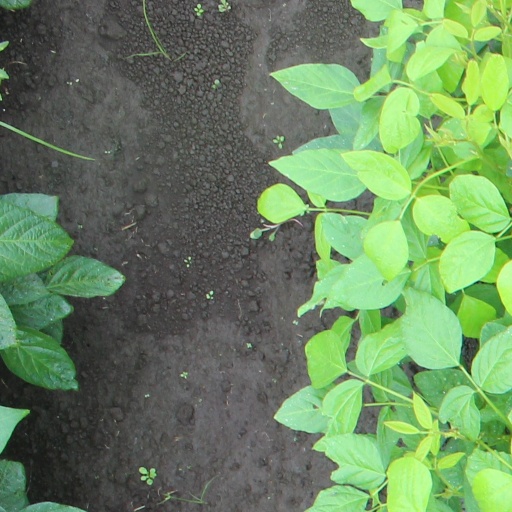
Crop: soybean